The Strange Colour of Your Body's Tears

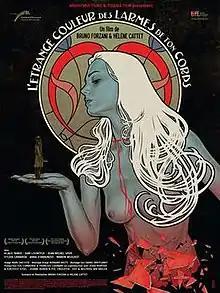
Theatrical release poster

The Strange Colour of Your Body's Tears is a 2013 experimental giallo film written and directed by Hélène Cattet and Bruno Forzani. It stars Klaus Tange as a man seeking the whereabouts of his missing wife, only to become entangled in a complicated web of lies and murder.